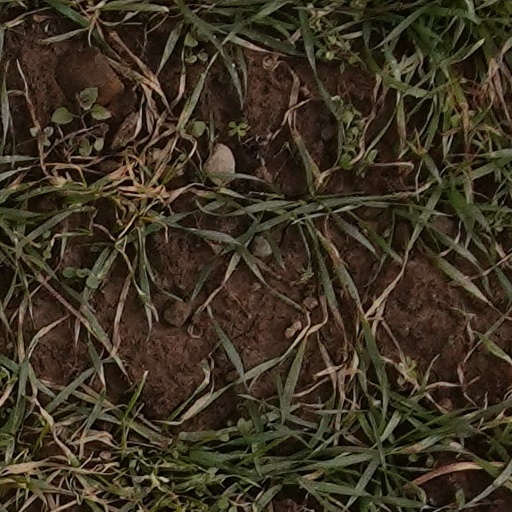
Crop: wheat